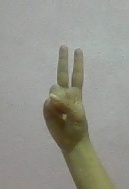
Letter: taa